Spring, Texas

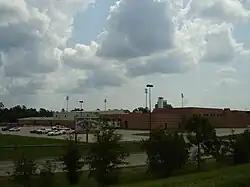
Spring High School

The Spring CDP is in the Spring Independent School District. Several elementary schools, George E. Anderson, Chet Burchett, Pearl M. Hirsch, Mildred I. Jenkins, Ginger McNabb, Northgate Crossing, Salyers, Lewis Eugene Smith, and John A. Winship, are in the CDP and serve sections of the CDP. Marshall Elementary School was scheduled to open in 2010.